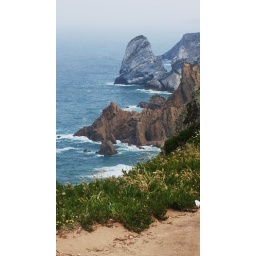
water against rocks